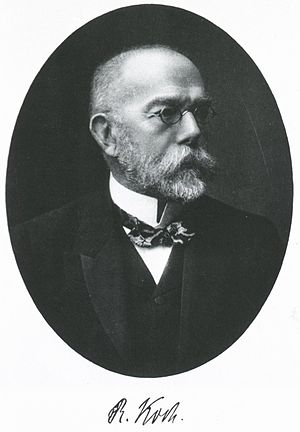
Tuberkulose / Historie
Dr. Robert Koch opdagede tuberkulosebakterien.
Tuberkulose, MTB eller TB er en udbredt smitsom sygdom ofte med dødelig udgang. Sygdommen forårsages af forskellige stammer fra mykobakterie-komplekset, som regel Mycobacterium tuberculosis. Tuberkulose forekommer typisk i lungerne, men kan også angribe andre organer. Tuberkulose smitter gennem luften, når personer med en aktiv TB-infektion hoster, nyser eller overfører spyt gennem luften. De fleste infektioner er asymptomatiske og latente. Men hos én ud af ti udvikler en latent infektion sig til aktiv sygdom. Ubehandlet tuberkulose dræber over 50% af de smittede.